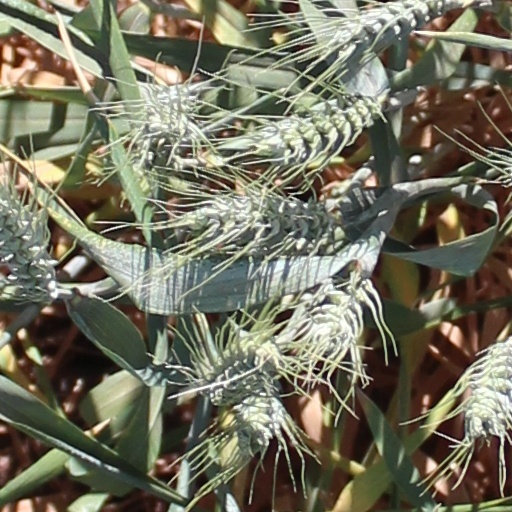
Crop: wheat